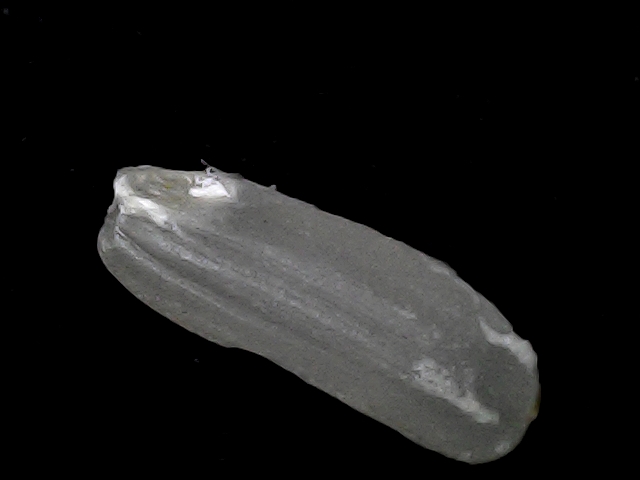
Rice variety: BD75